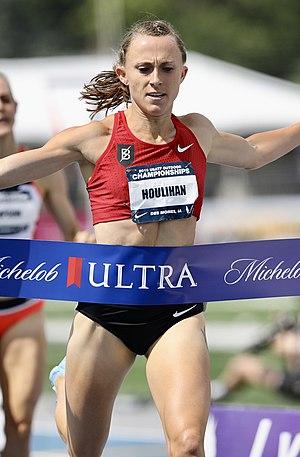
Shelby Houlihan est une athlète américaine, spécialiste des courses de fond et de demi-fond.